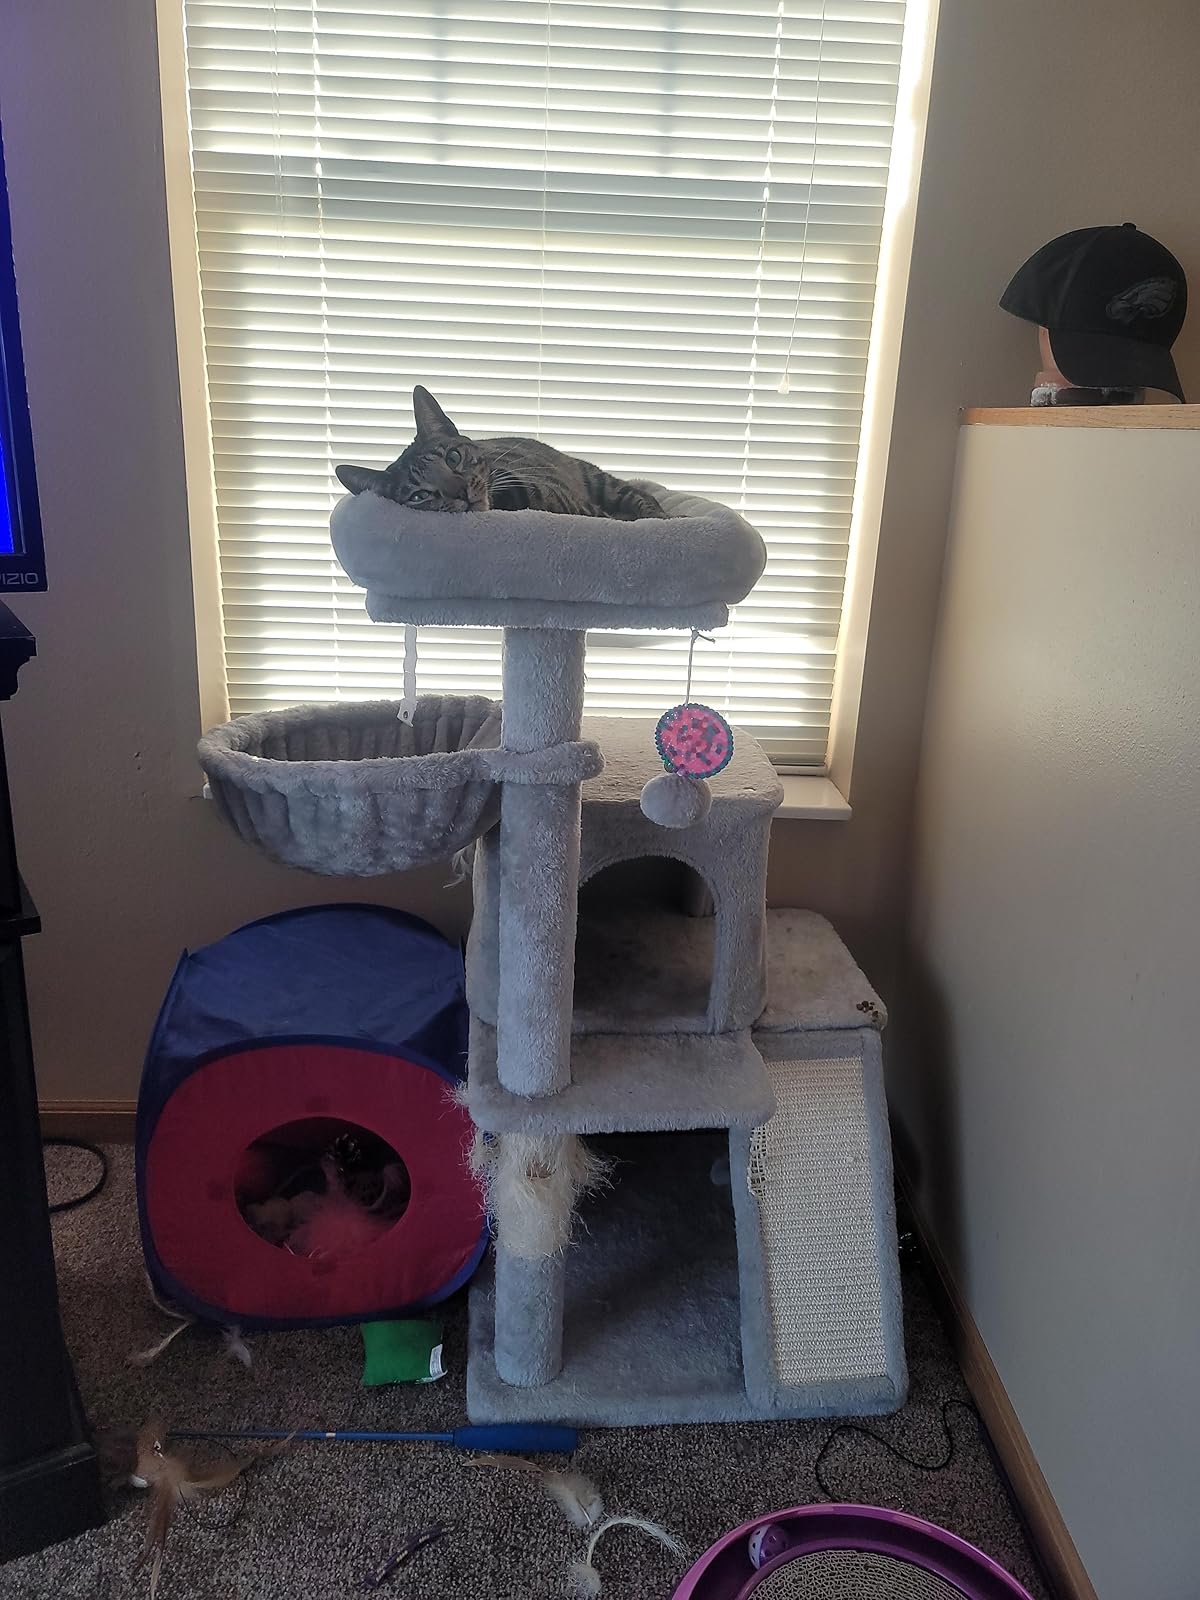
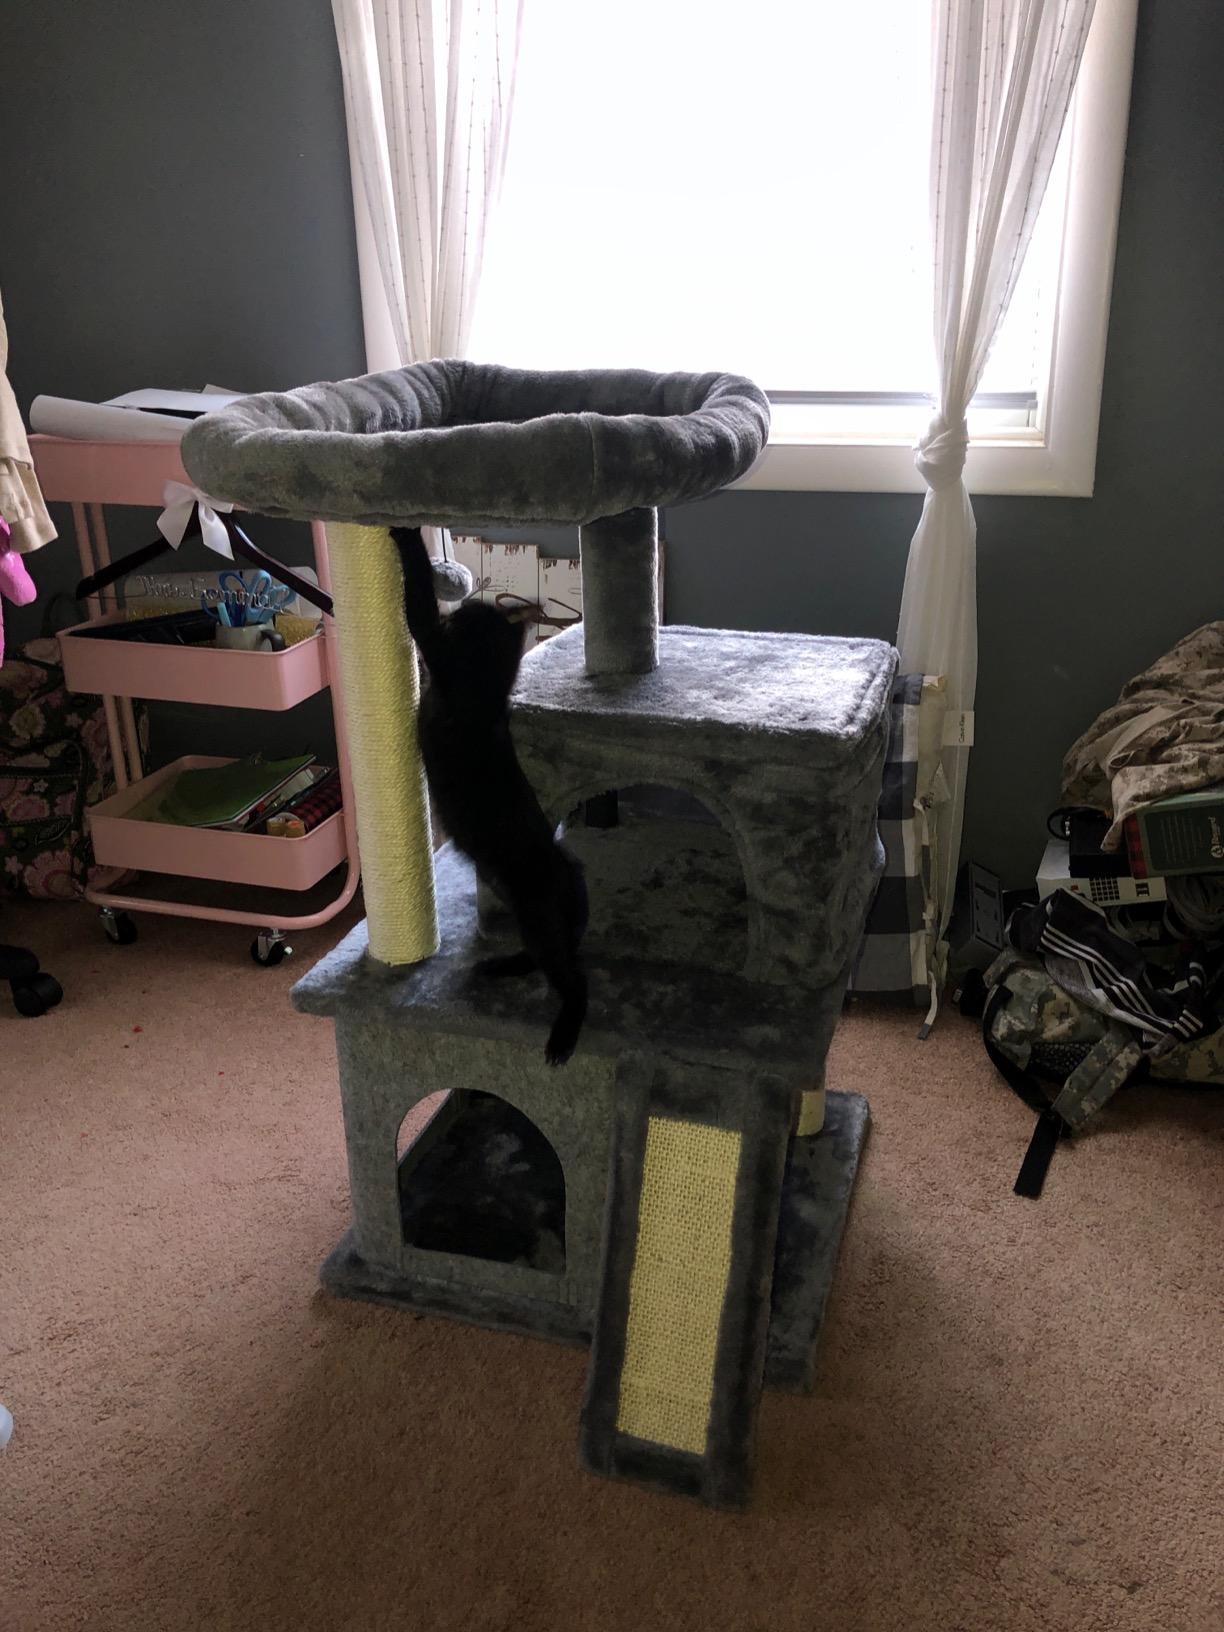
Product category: items_cat tree
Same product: no